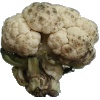
Label: cauliflower